United Nations Security Council Resolution 538

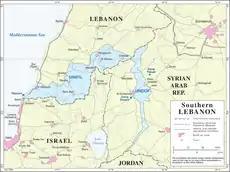
UNIFIL zone, alongside UNDOF

United Nations Security Council resolution 538, adopted on 18 October 1983, after recalling resolutions 425 (1978), 426 (1978), 508 (1982), 509 (1982) and 520 (1982), as well as studying the report by the Secretary-General on the United Nations Interim Force in Lebanon (UNIFIL), the Council decided to extend the mandate of UNIFIL for a further six months until 19 April 1984.